Giuseppe Missori

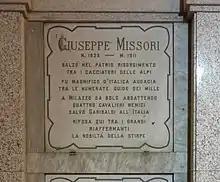
Missori's grave at the Monumental Cemetery of Milan

Giuseppe Missori (11 June 1829 - 25 March 1911) was an Italian patriot, military leader during the Italian unification, and politician. He served under Garibaldi during the Second Italian War of Independence, the Expedition of the Thousand, and the Third Italian War of Independence. After the unification of Italy, he was twice a member of the City Council of Milan.